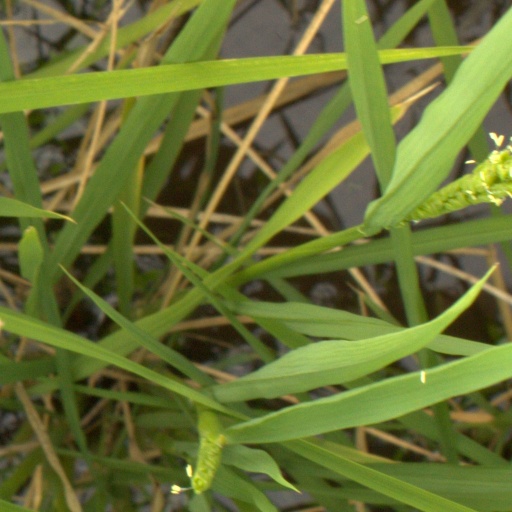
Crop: rice